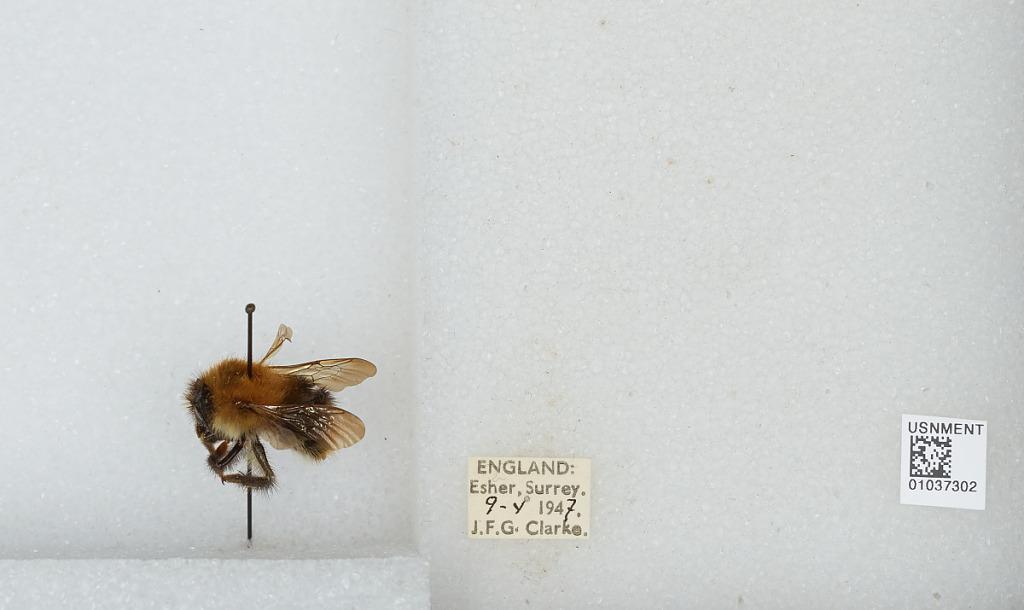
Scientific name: Bombus (Thoracobombus) pascuorum (Scopoli)
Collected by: J. Clarke
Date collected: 1947-5-9
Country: United Kingdom
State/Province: England
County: Surrey
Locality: Esher
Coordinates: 51.3691, -0.365